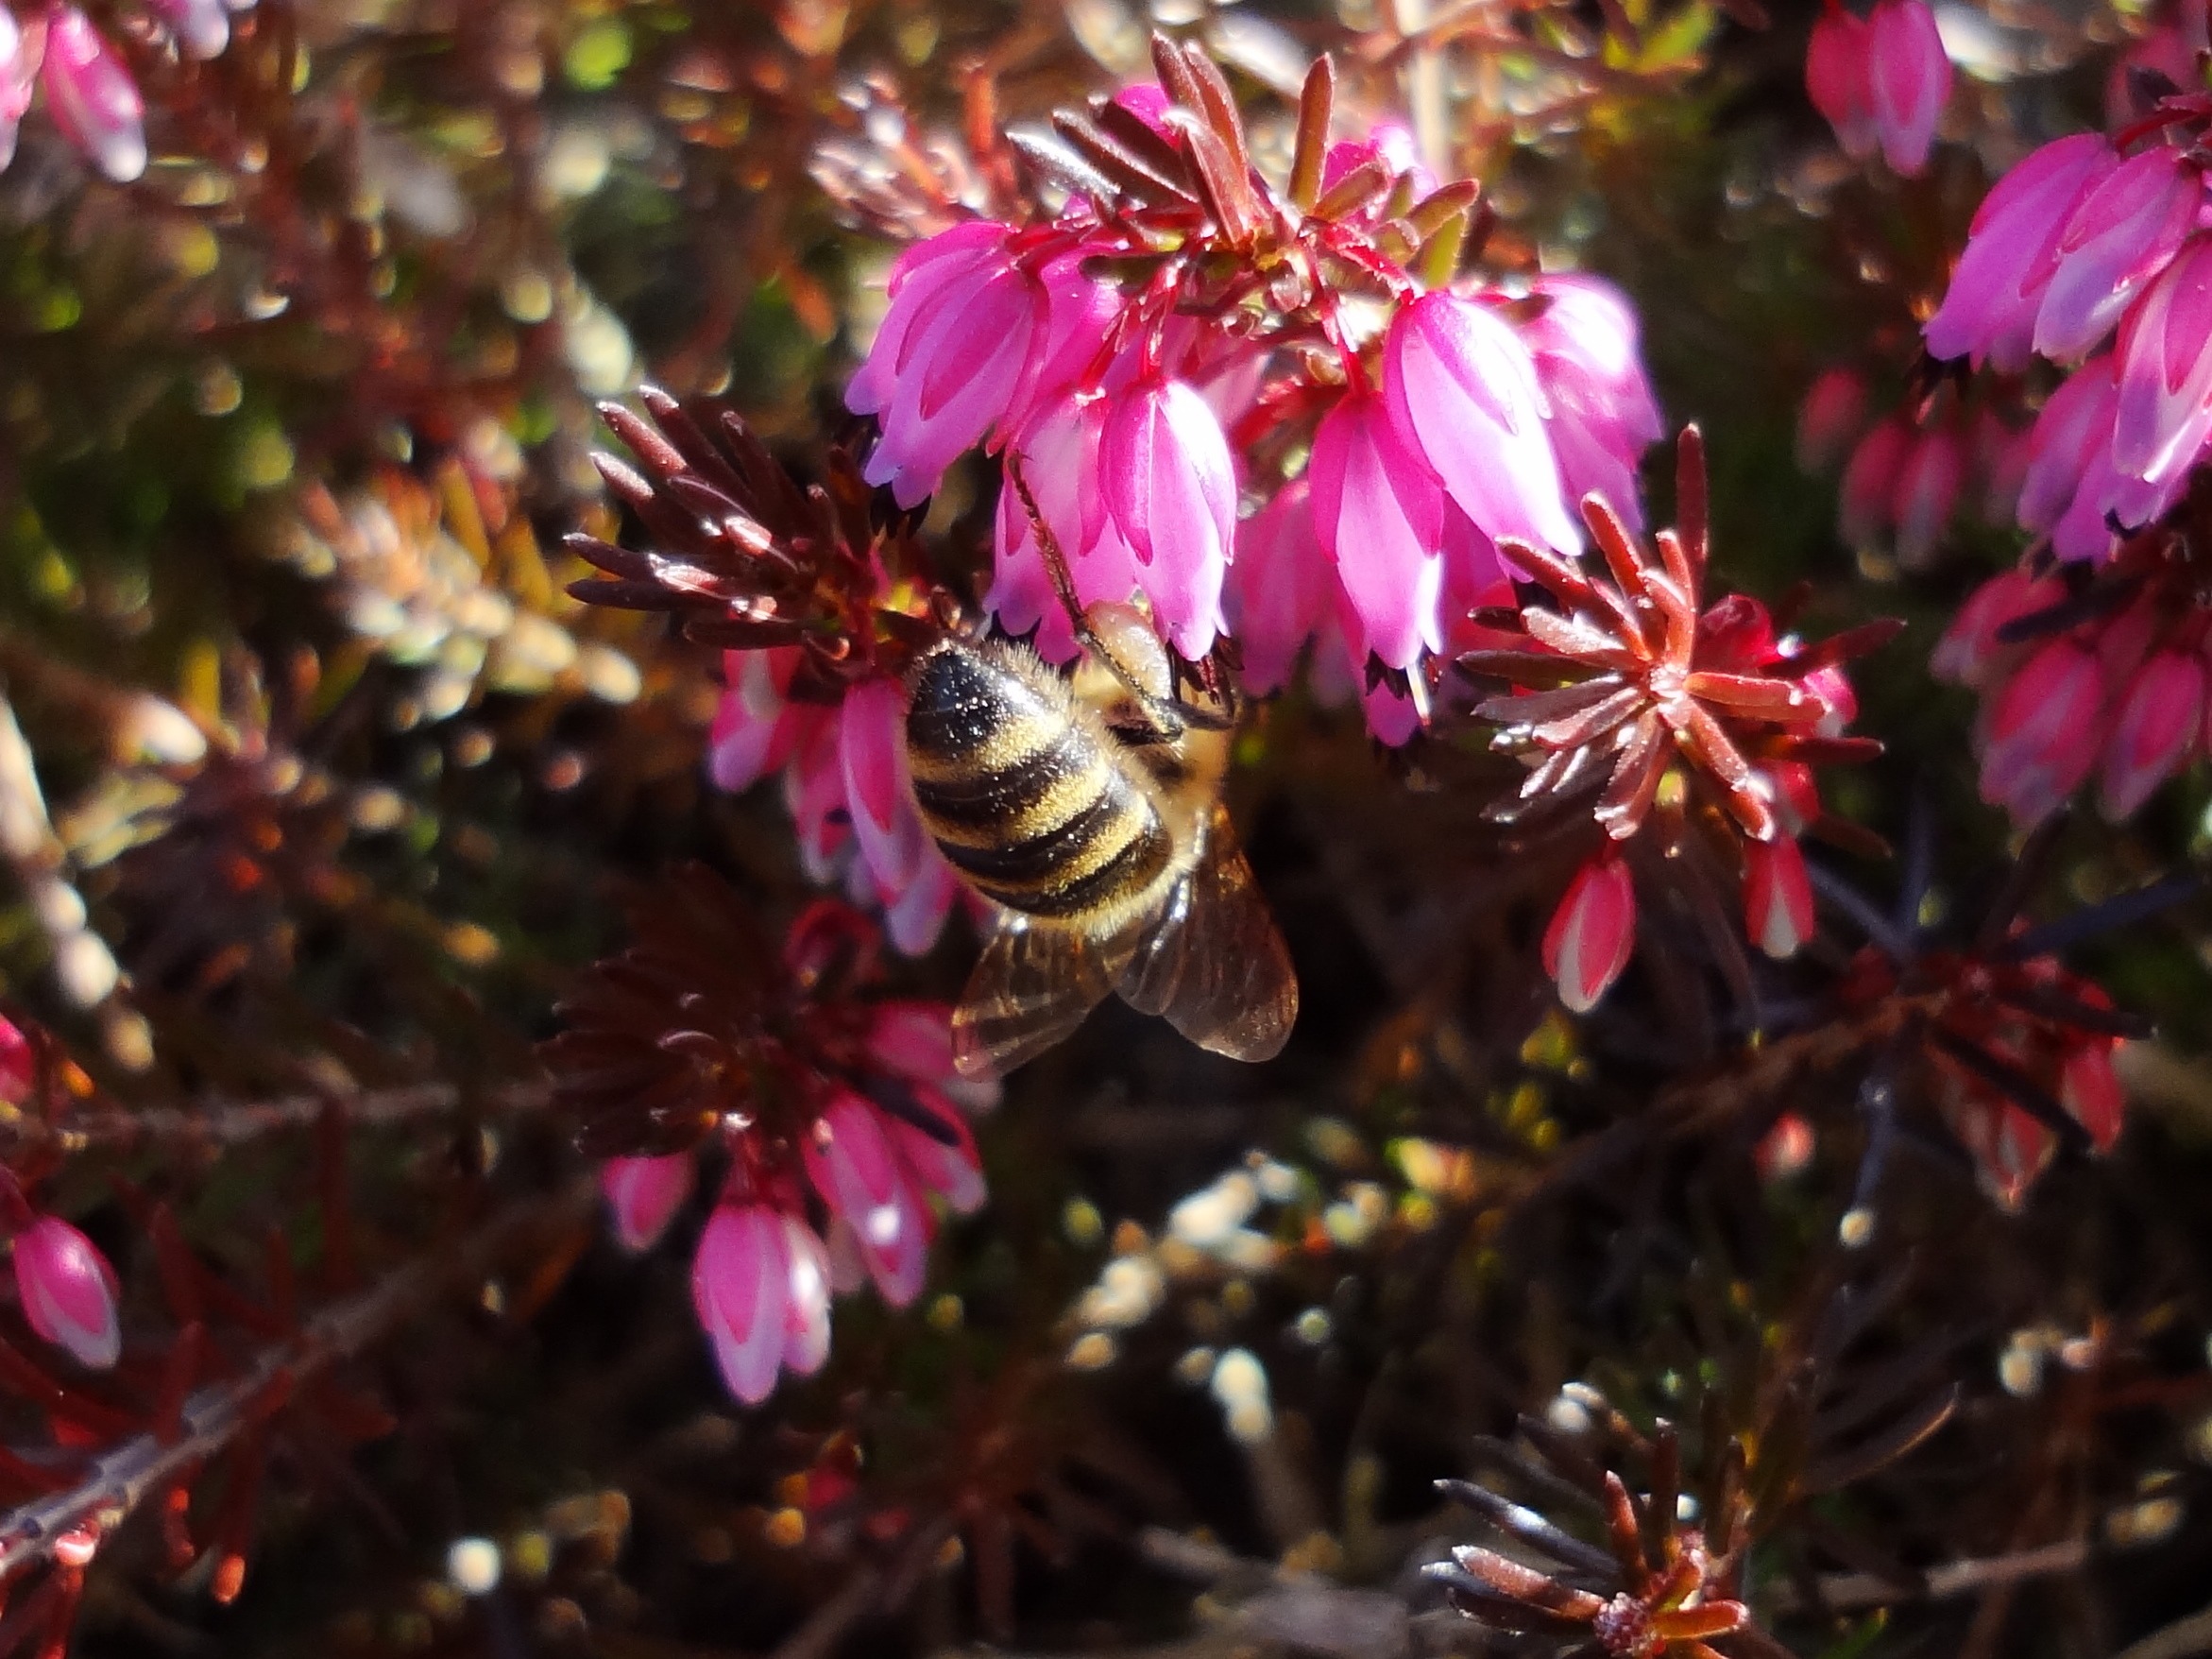
tree, branch, blossom, plant, leaf, flower, petal, bloom, pollen, pollination, spring, insect, autumn, botany, christmas, flora, invertebrate, wildflower, bee, macro photography, honey bee, woody plant, land plant, membrane winged insect, bee deaths